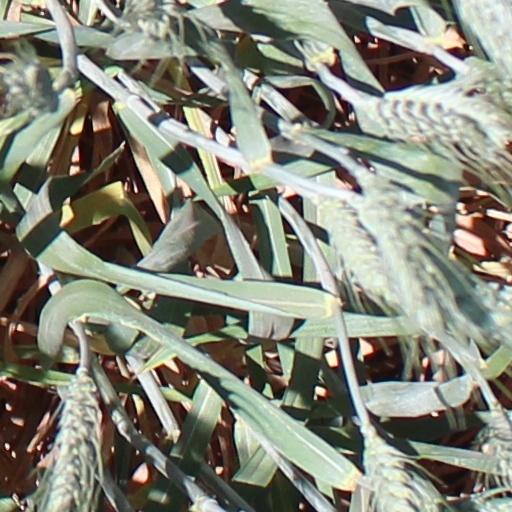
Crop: wheat